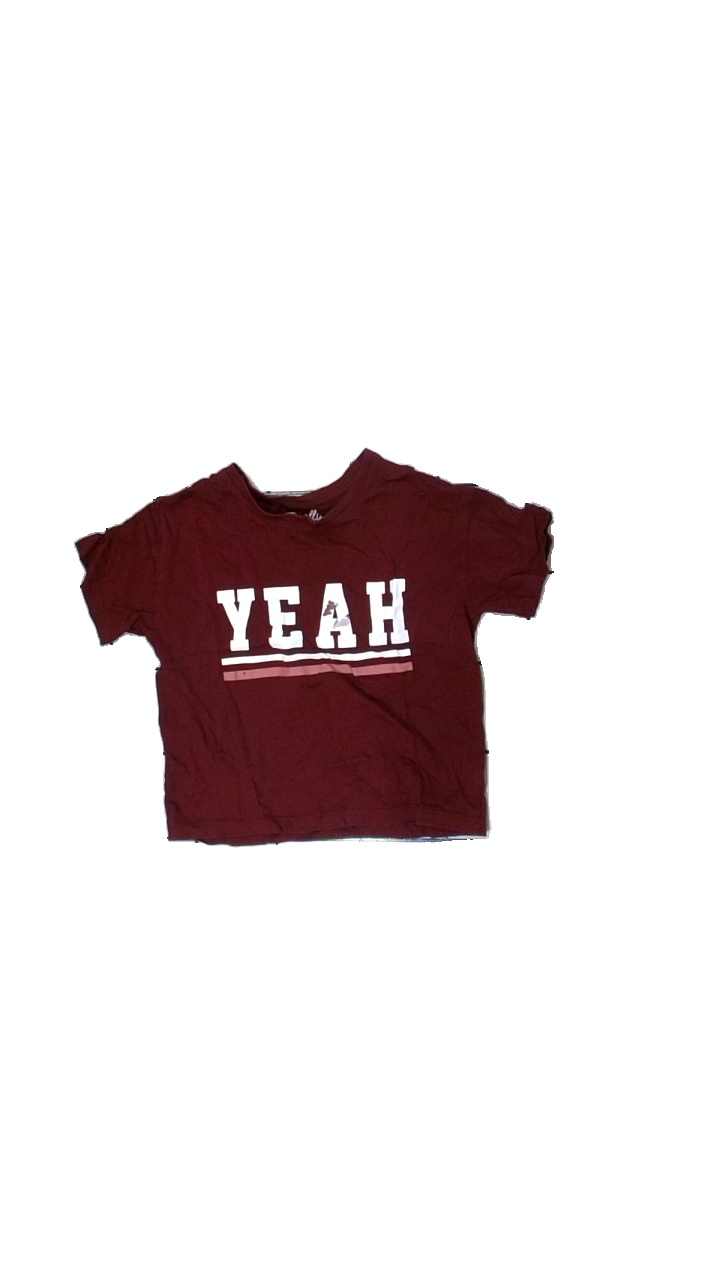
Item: T-shirt (Children)
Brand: Firefly
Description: vinröd t-shirt med text fram. texten är förstörd med fläckar
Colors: Red, White, Pink
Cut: Regular
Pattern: Other
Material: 100% cotton
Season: All
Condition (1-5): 3
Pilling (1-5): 5
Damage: fläckar
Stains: Major
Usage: Export
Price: <50